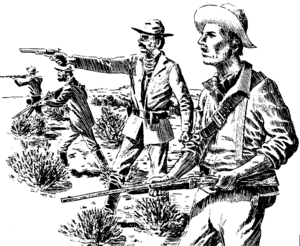
L'Arizona confédéré était un territoire revendiqué, entre 1861 et 1865, par les États confédérés d'Amérique pendant la guerre de Sécession. Il se composait de la portion du Territoire du Nouveau-Mexique située au sud du 34ᵉ parallèle nord incluant des parties des États actuels du Nouveau-Mexique et de l'Arizona. Sa capitale était Mesilla une localité de la frontière sud. Le territoire revendiqué par les Confédérés recouvrait le Territoire de l'Arizona créé par le gouvernement de l'Union en 1863, mais l'Arizona confédéré correspondait à la moitié sud du Territoire du Nouveau-Mexique, préexistant, tandis que le Terroire de l'Arizona, tel que défini par les Nordistes, correspondait à la moitié ouest de ce qui avait été le Territoire du Nouveau-Mexique.